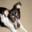
Label: dog